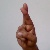
The image shows a hand gesture representing the letter 'R' in Indian Sign Language.